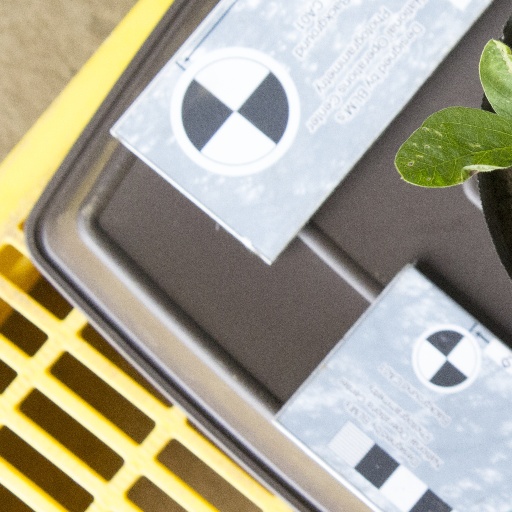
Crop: soybean